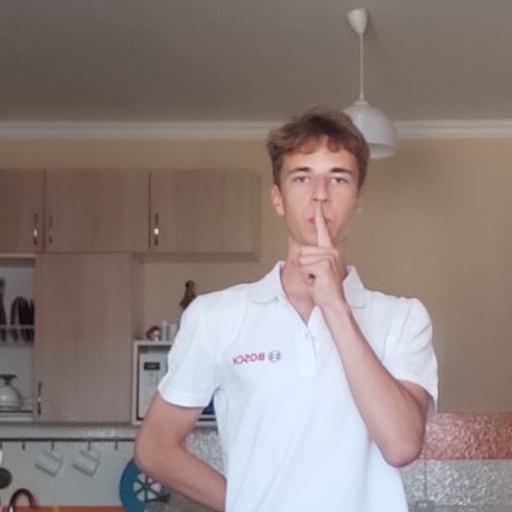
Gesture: mute